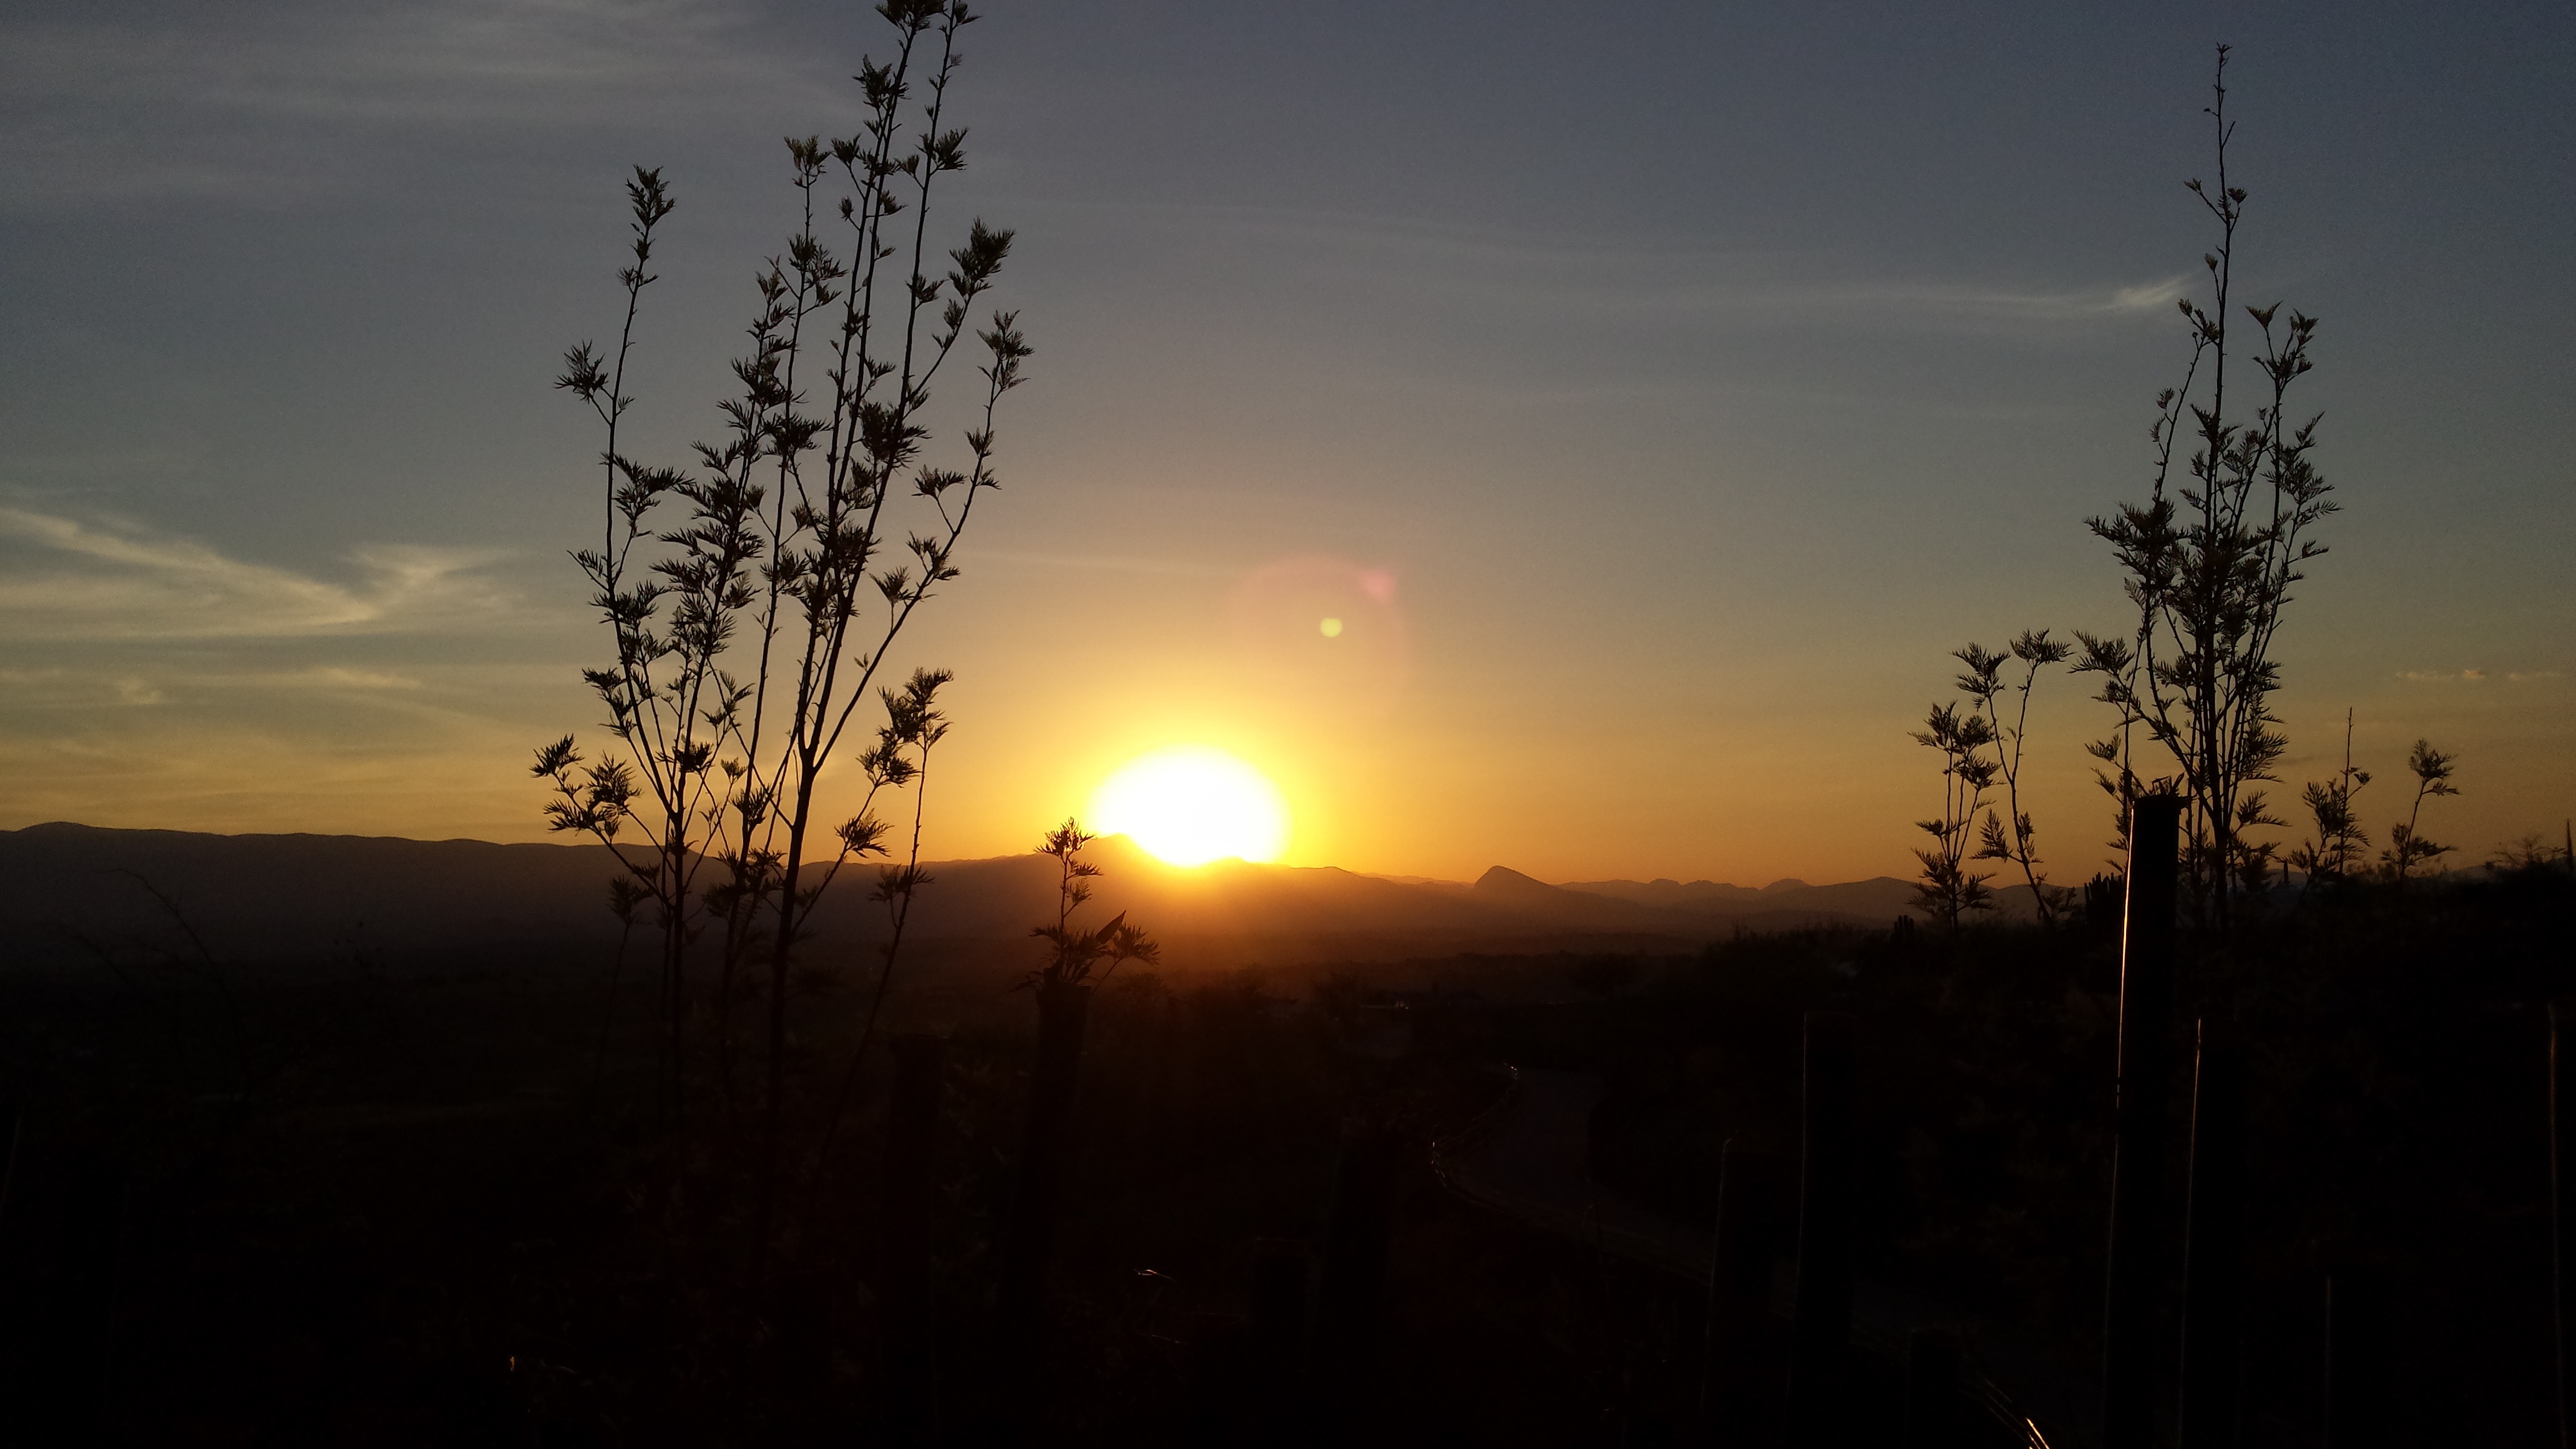
grass, horizon, silhouette, mountain, cloud, sky, sun, sunrise, sunset, sunlight, morning, dawn, atmosphere, dusk, evening, red, background image, afterglow, astronomical object, atmospheric phenomenon